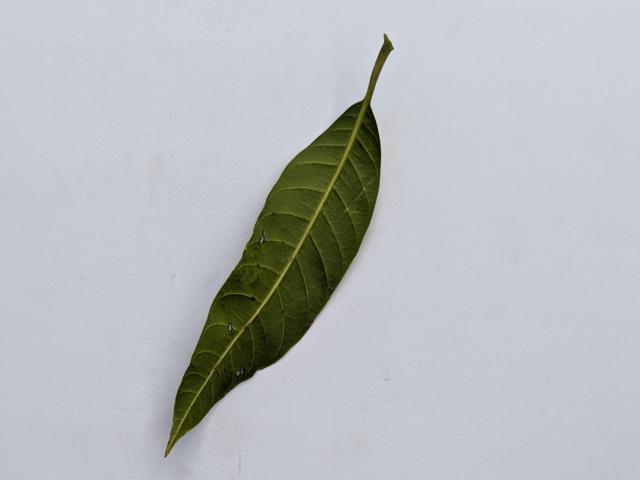
Mango leaf variety: Banana